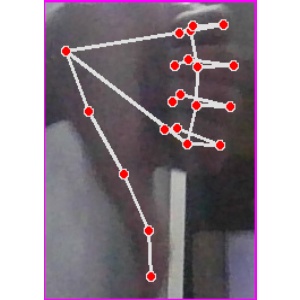
अक्षर: फ